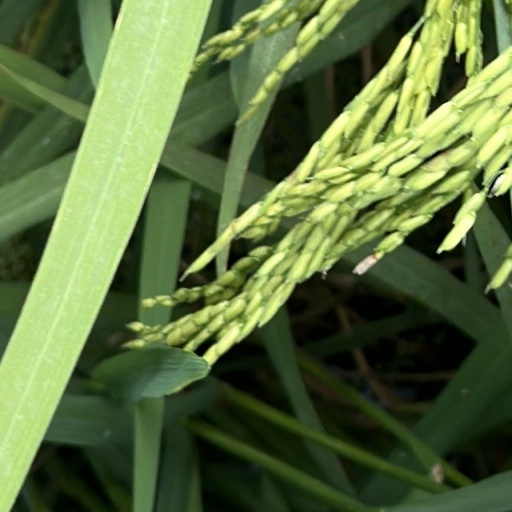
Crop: rice